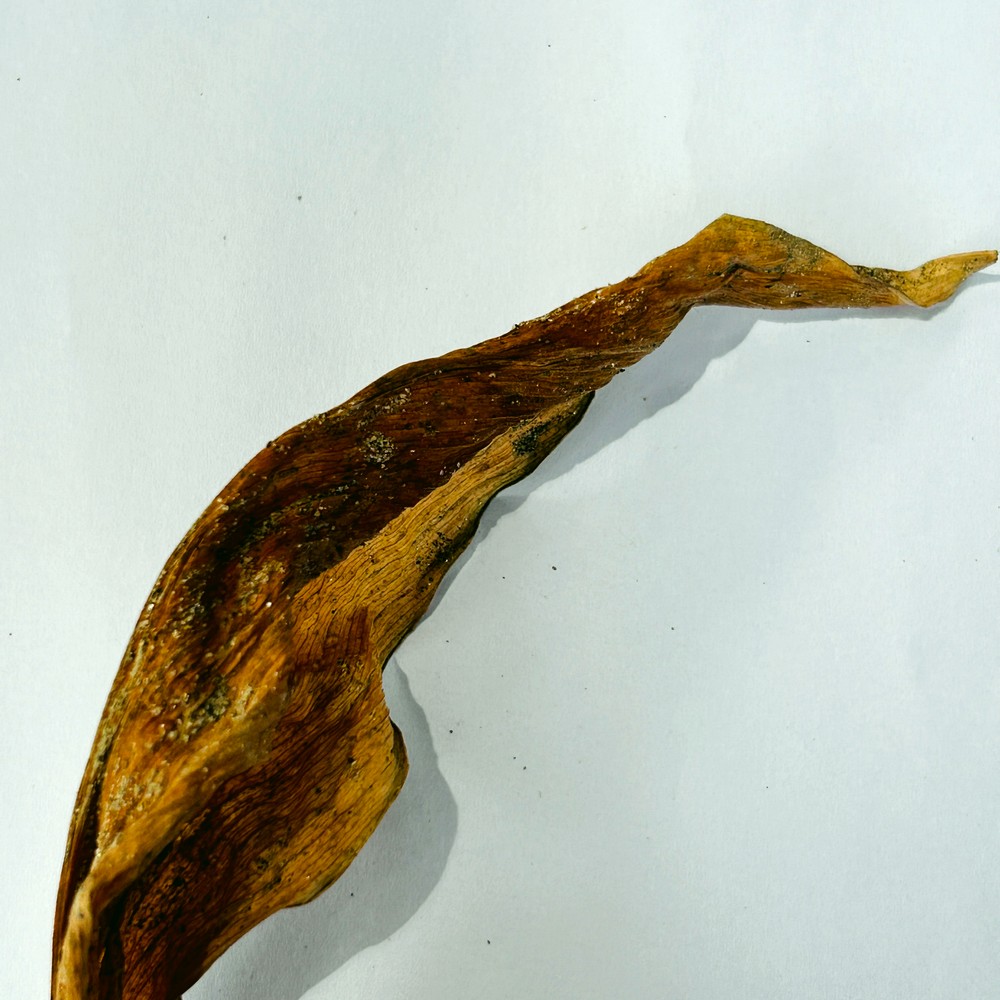
Label: Dry Leaf